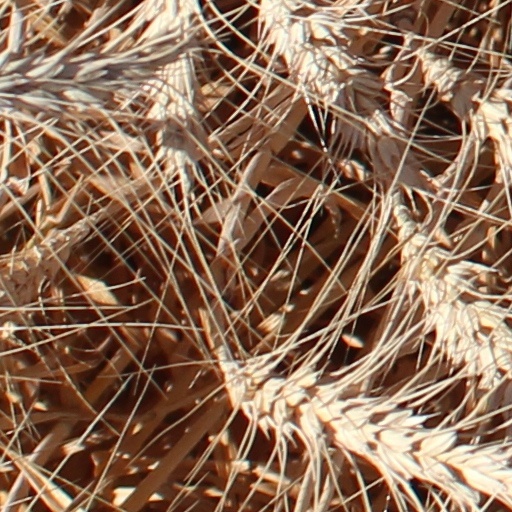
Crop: wheat